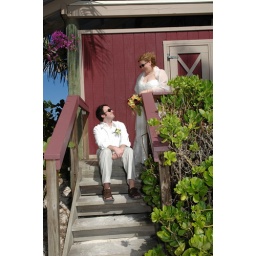
Us in front of a red building